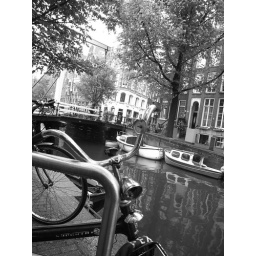
while i hate eliminating data, I think this one might work better in black and white